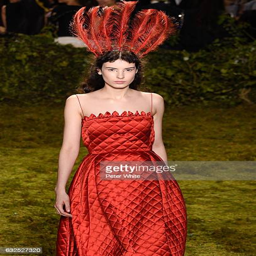
person walks the runway during the show as part